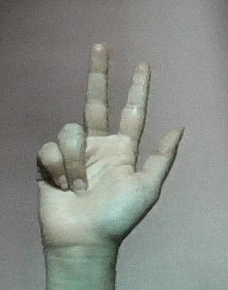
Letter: al